Doctor Doctor season 1

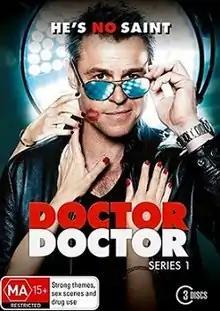
Home media release cover art

The first season of "Doctor Doctor" (known as "The Heart Guy" outside of Australasia), an Australian drama television series, premiered on Nine Network on 14 September 2016.